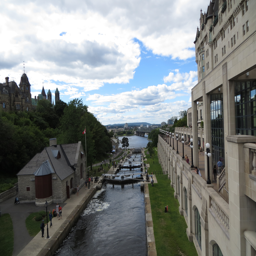
a flight of locks called that lead .